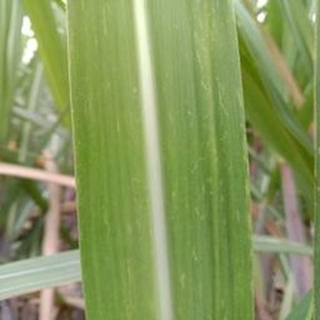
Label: sugarcane_mosaic